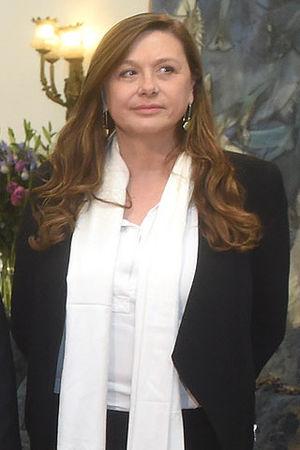
Margot Inge Kahl Pingel, est une journaliste et animatrice de télévision chilienne.